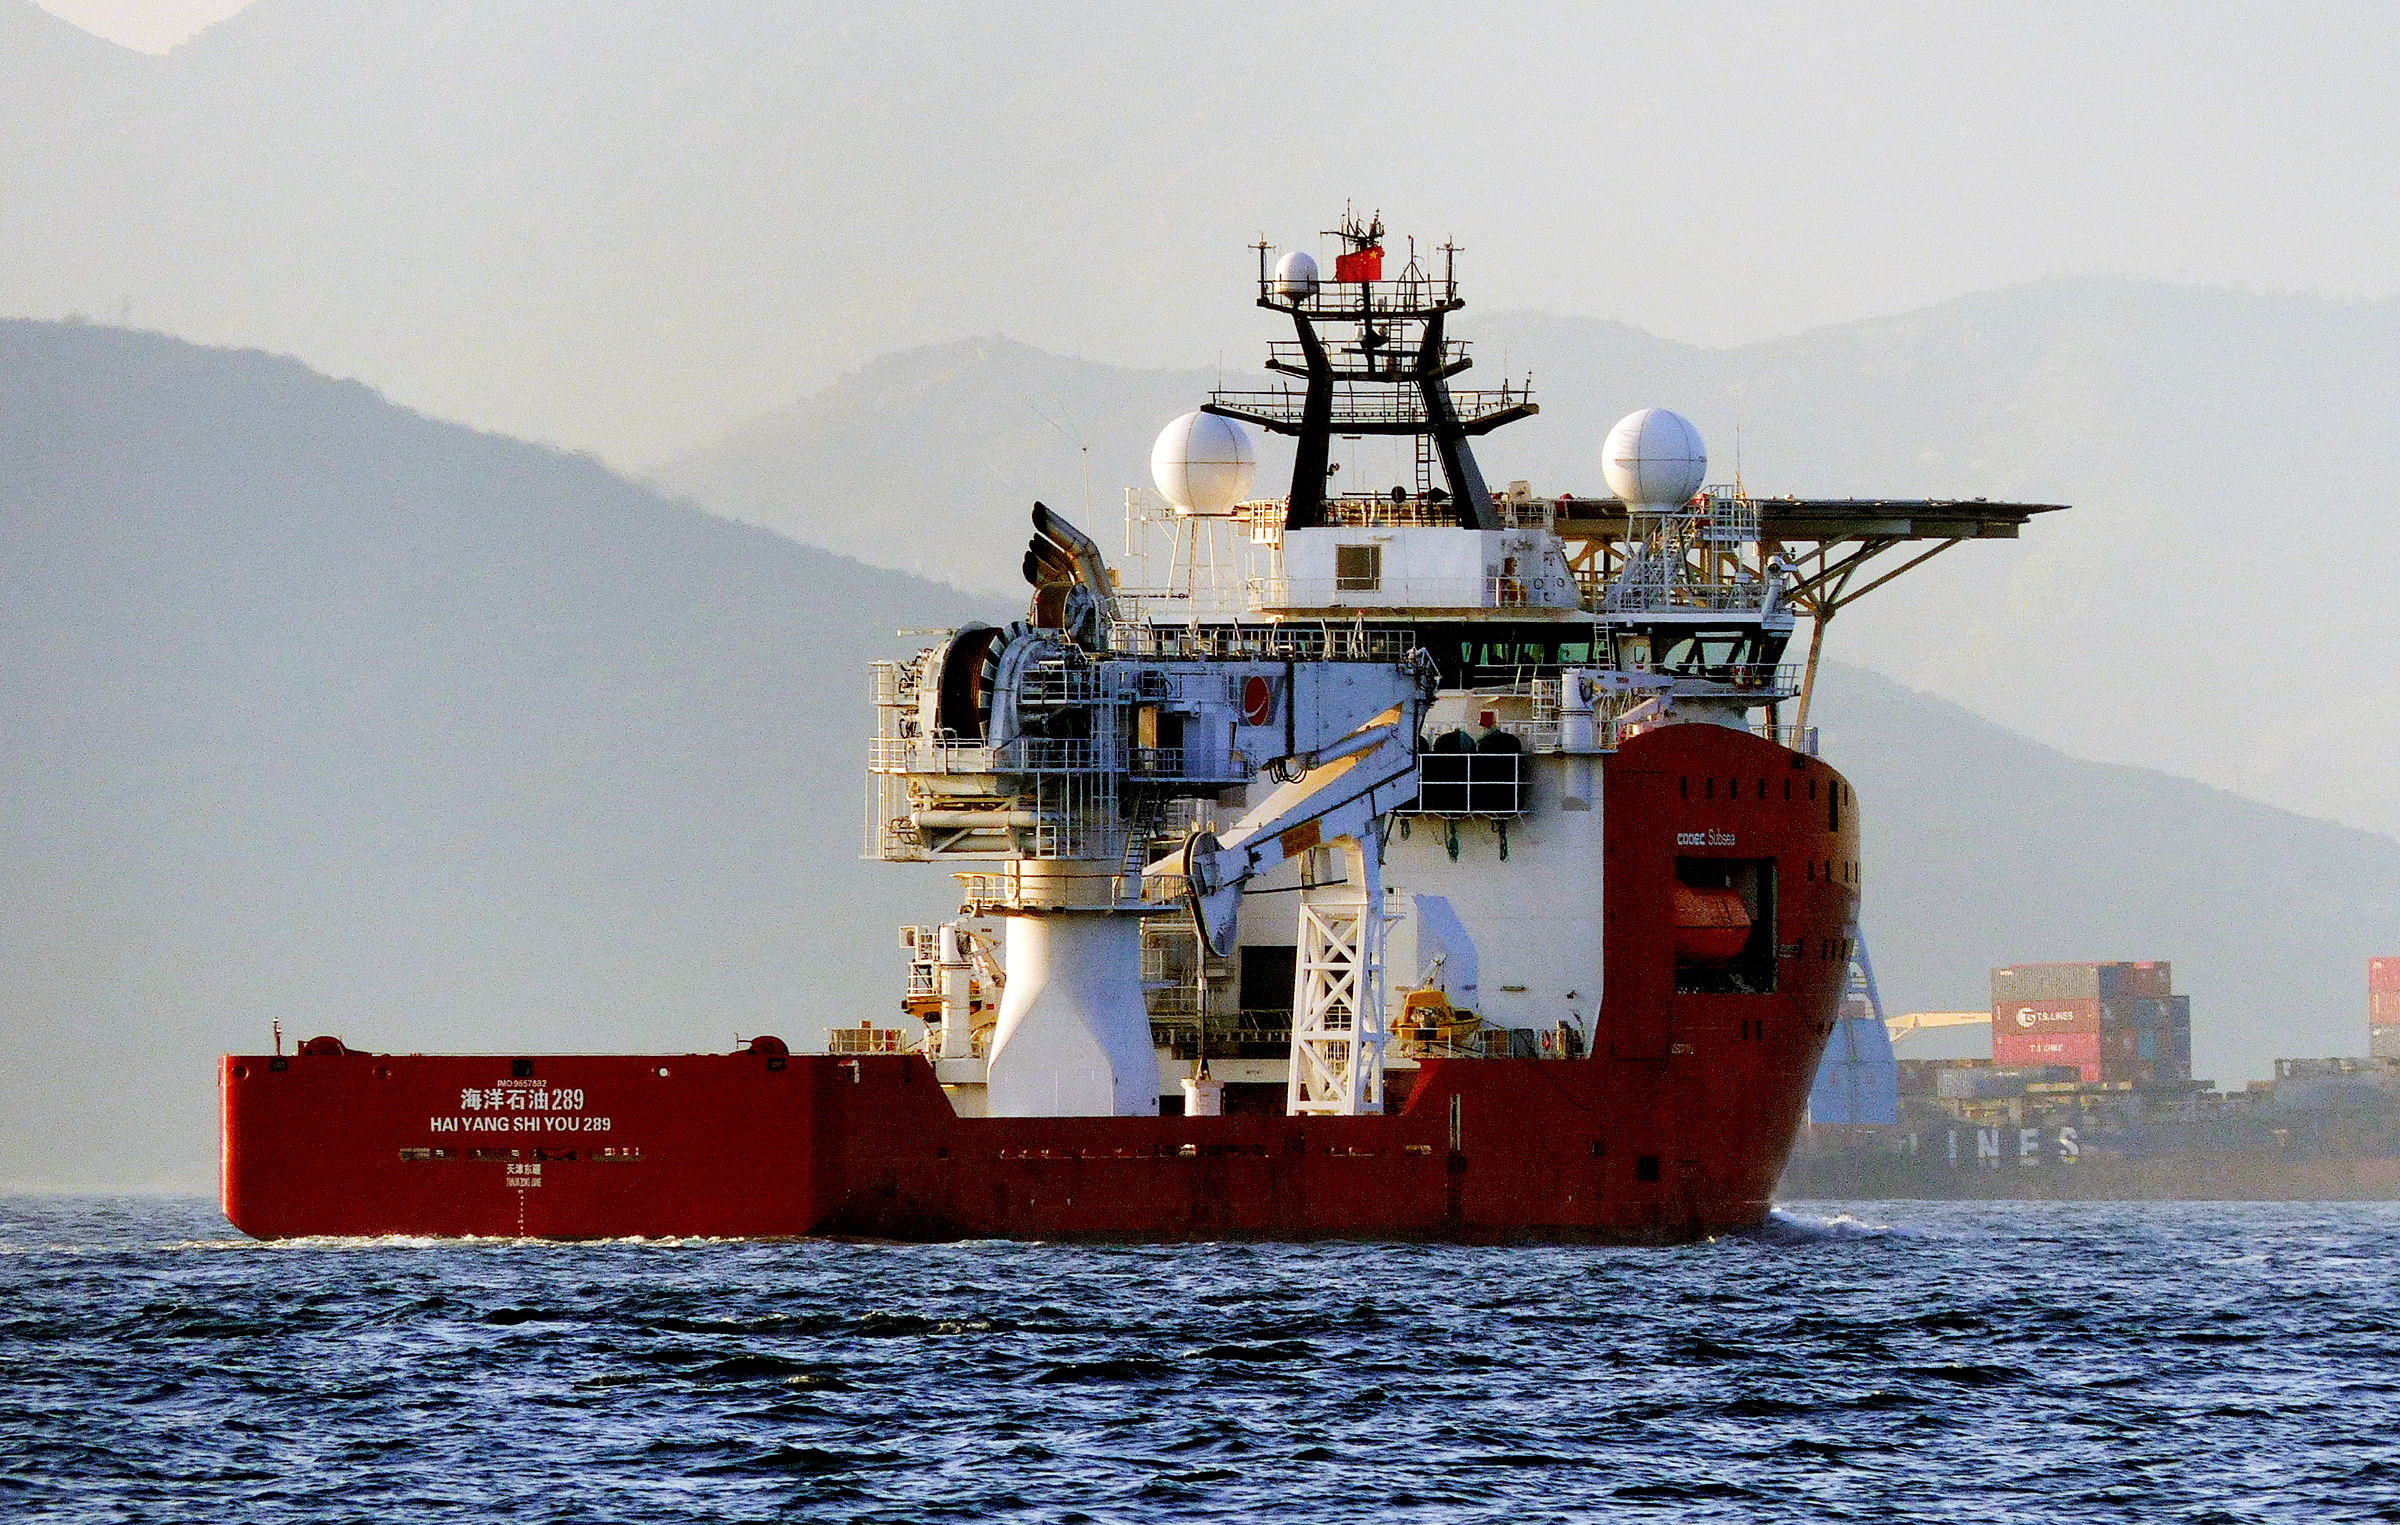
sea, ocean, ship, transport, vehicle, arctic, cargo ship, publicdomain, shipping, lumixfz200, bridgecamera, tugboat, hongkong, superzoom, watercraft, haiyangshiyou289, tug, container ship, fishing vessel, freight transport, oil tanker, tank ship, bulk carrier, research vessel, floating production storage and offloading, offshore drilling, anchor handling tug supply vessel, platform supply vessel